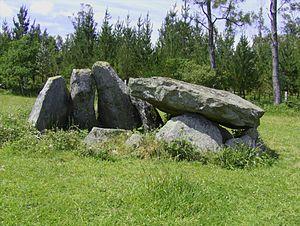
Mazaricos est une commune de la province de La Corogne en Espagne située dans la communauté autonome de Galice.